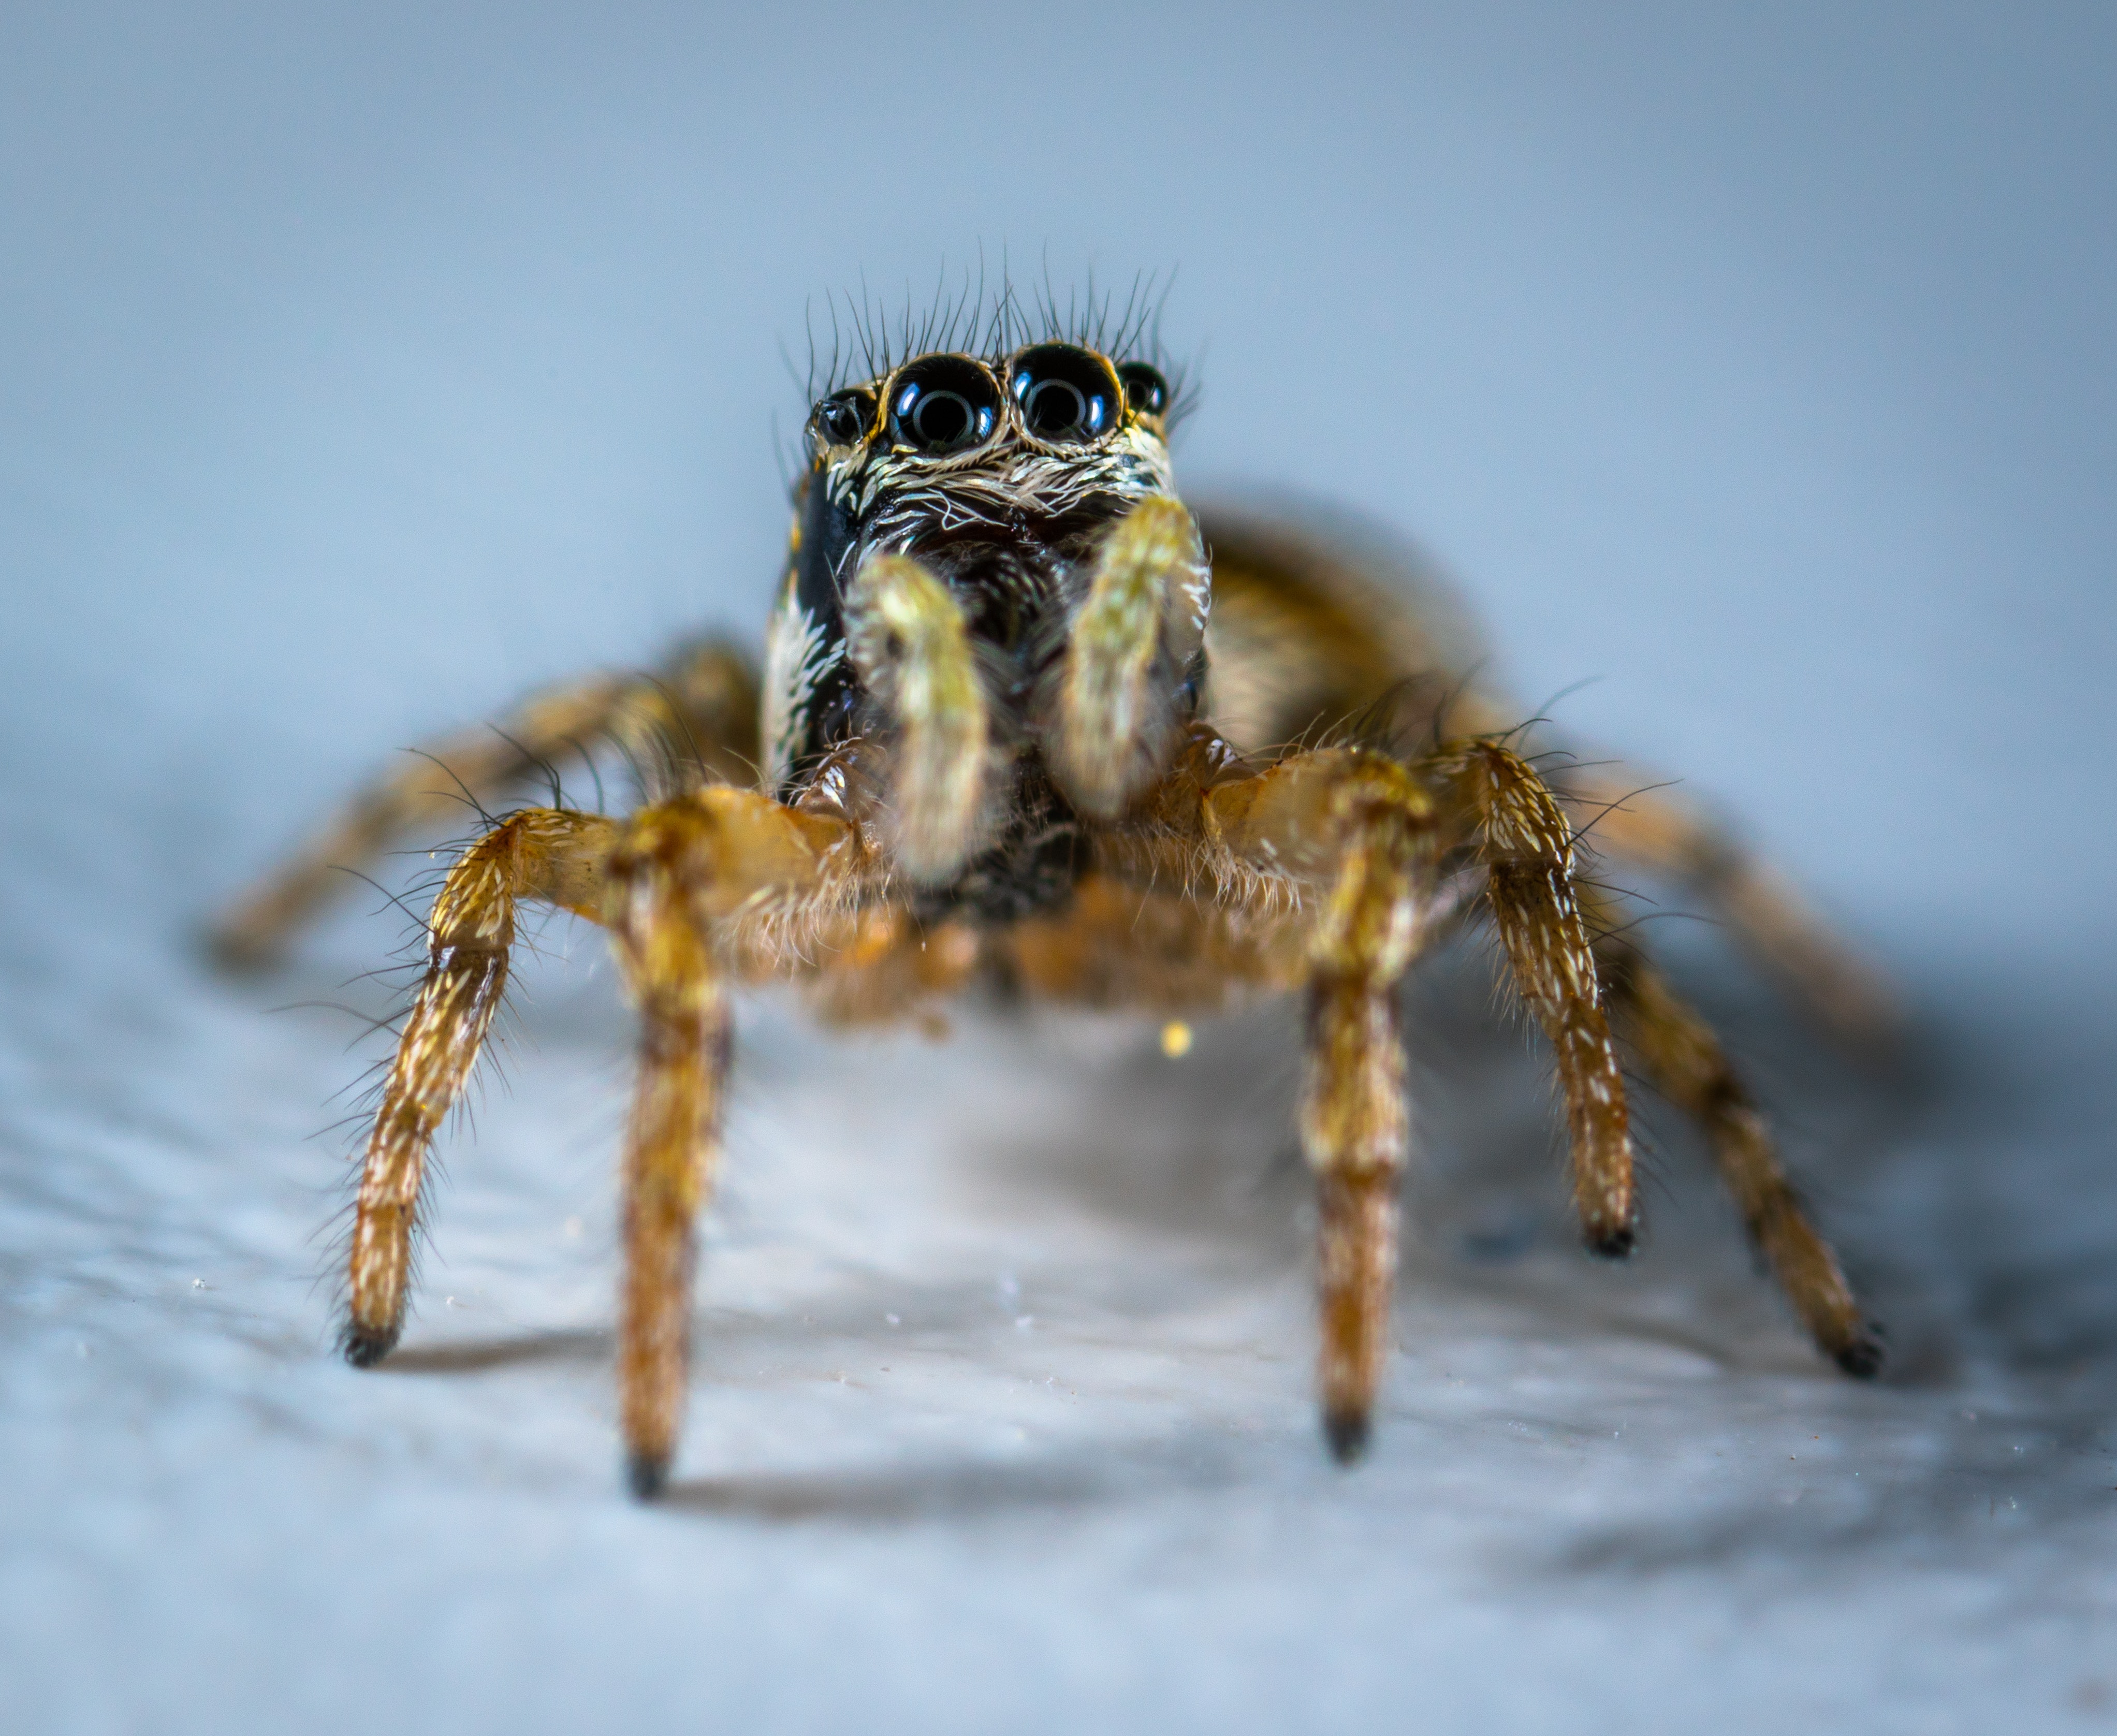
spider, macro photography, close up, insect, eye, wolf spider, invertebrate, organ, organism, arachnid, european garden spider, arthropod, wildlife, pest, photography, terrestrial animal, araneus cavaticus, jumping, orb weaver spider, tarantula, araneus